Sibnath Banerjee

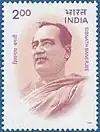
Postage stamp commemorating Baner

Sibnath Banerjee was an Indian revolutionary and trade union leader who founded the Hind Mazdoor Sabha, and served as President of the All India Trade Union Congress.